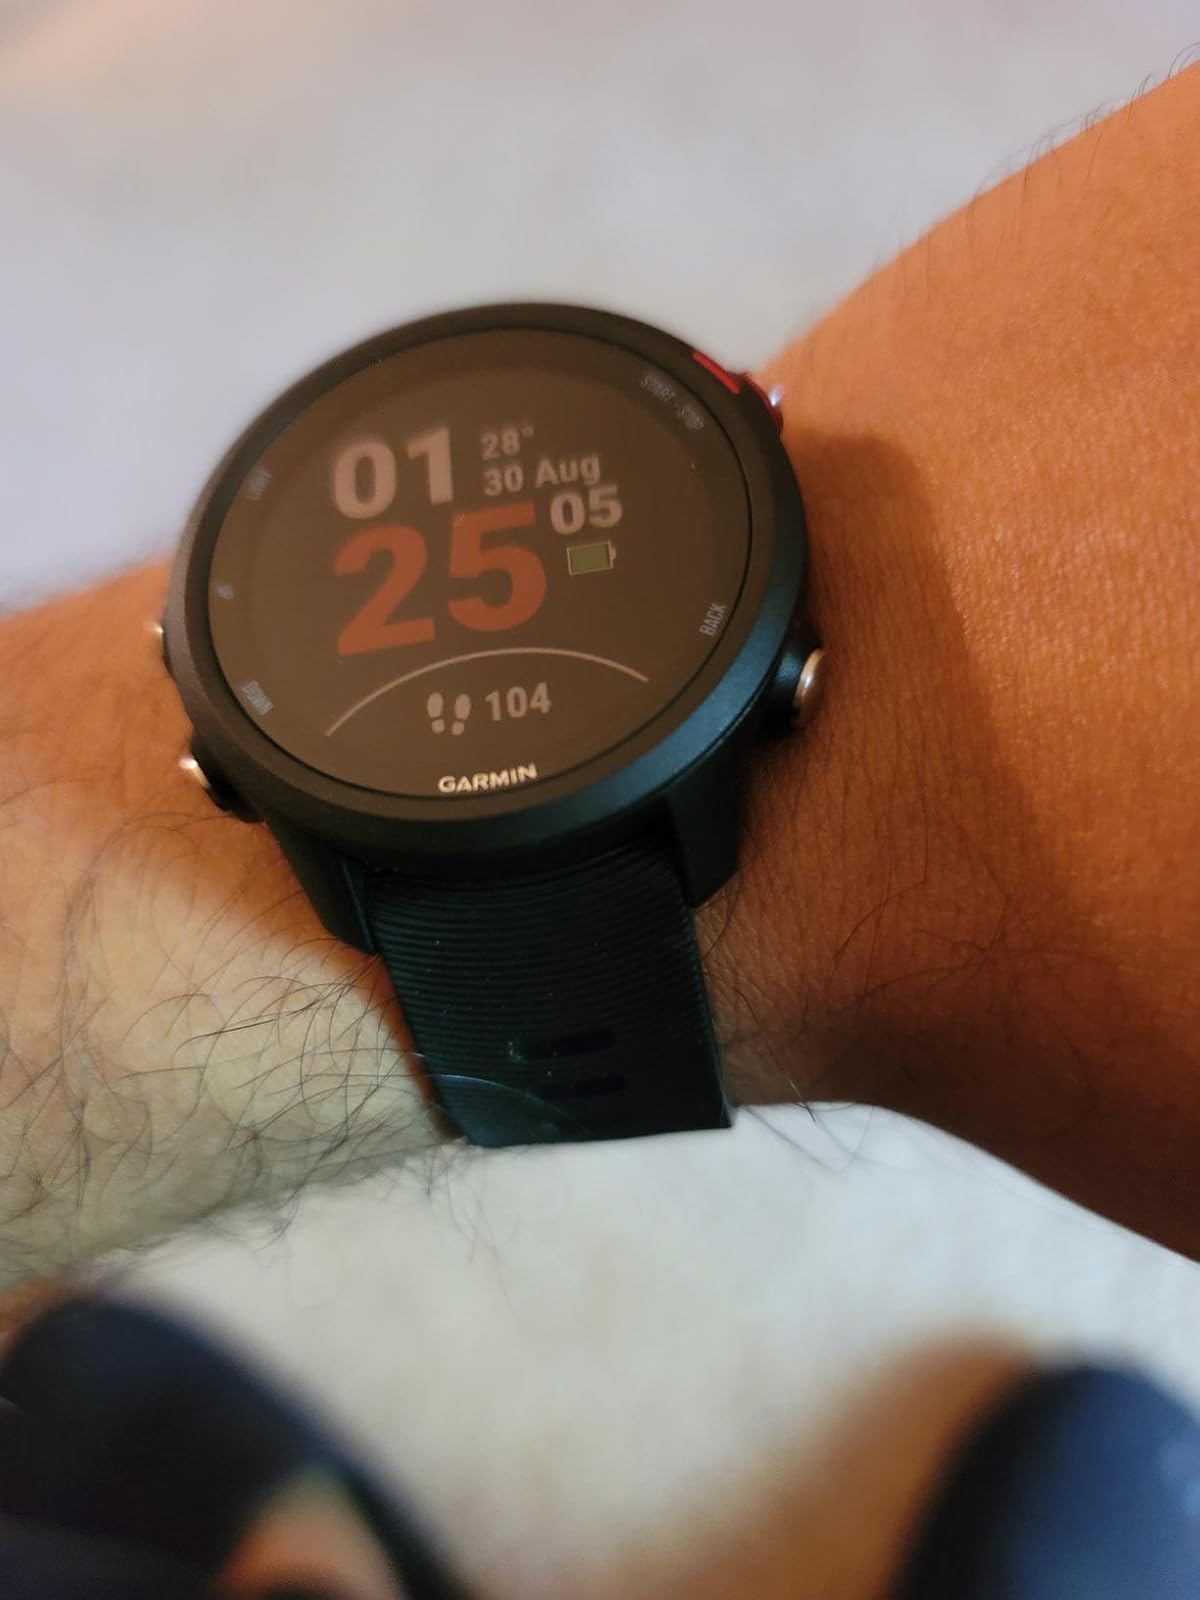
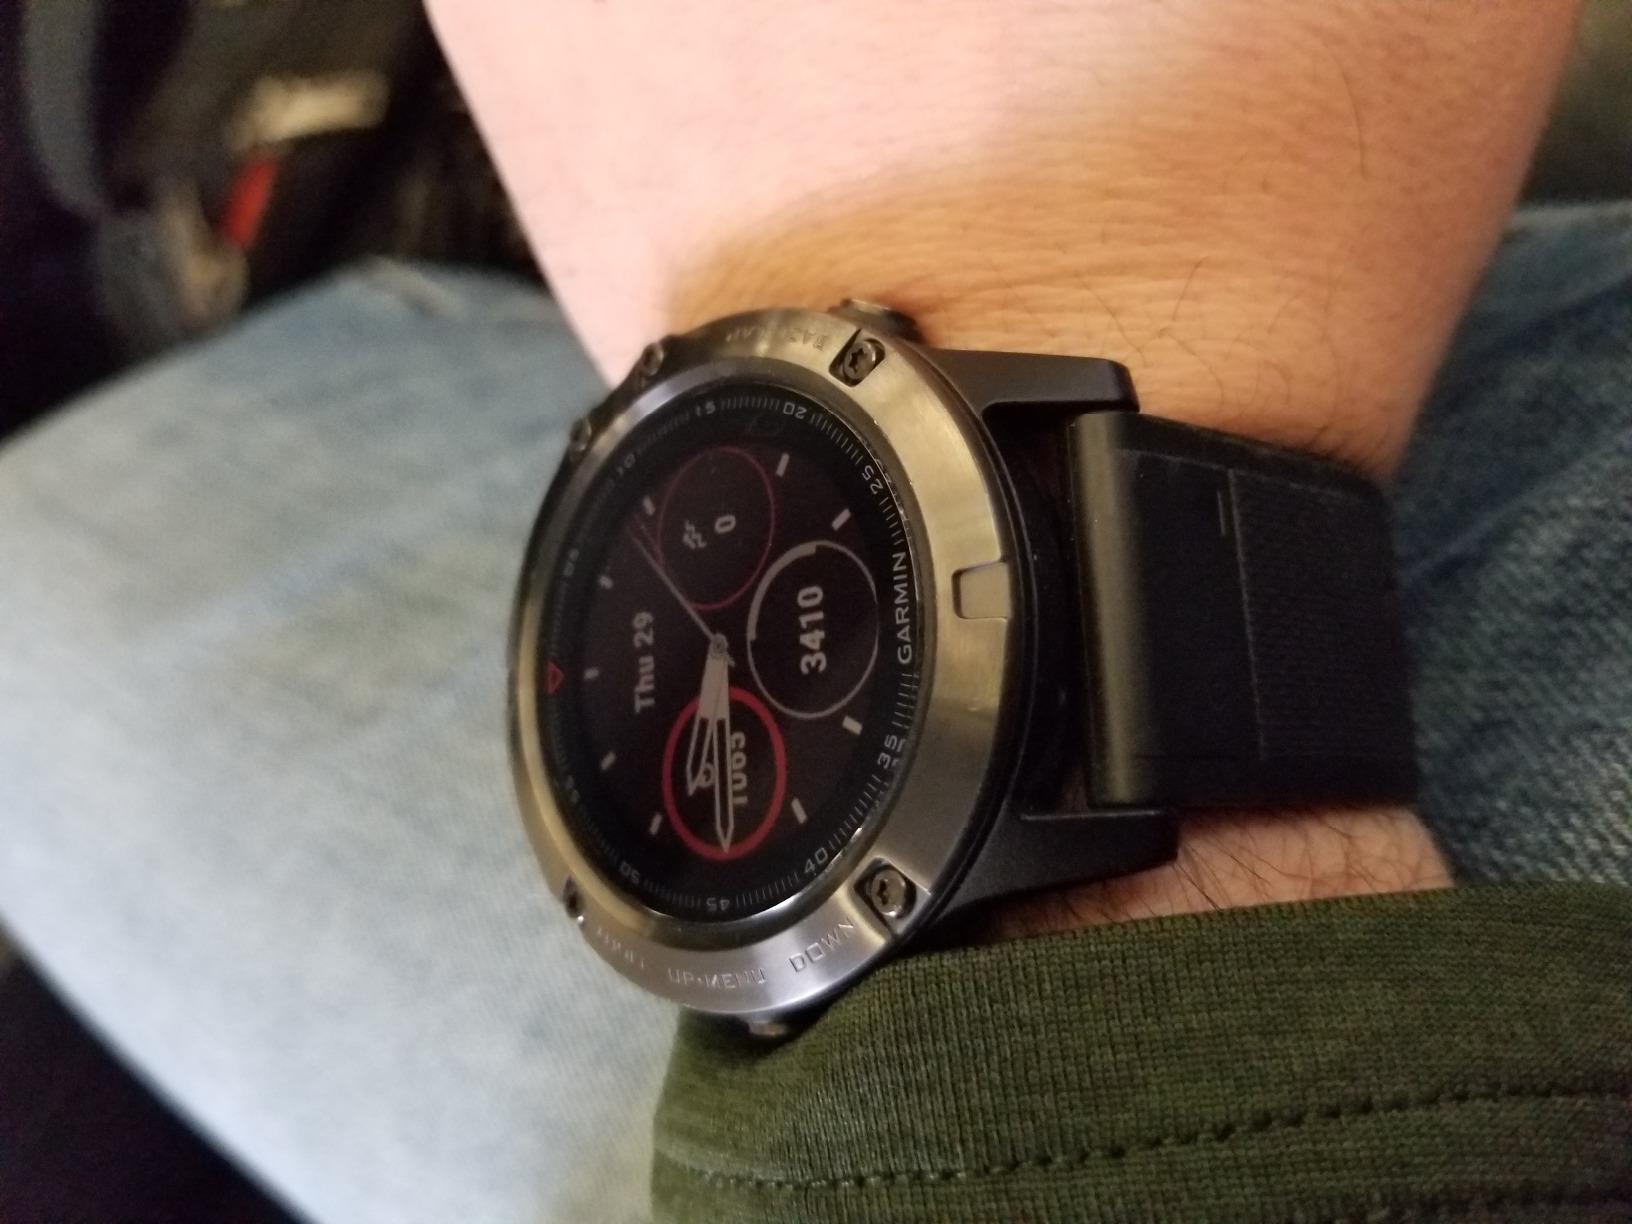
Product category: smartwatch
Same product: no